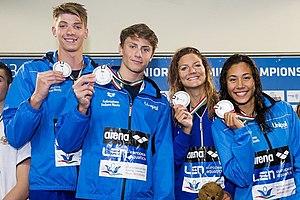
Alessandro Miressi est un nageur italien, spécialiste de nage libre.